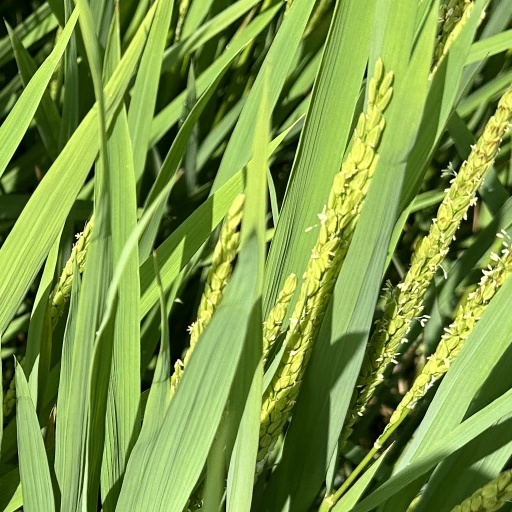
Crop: rice